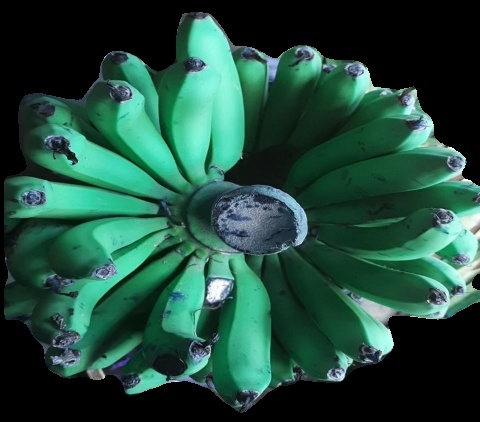
Variety: pachbale
Grade: grade1